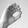
ASL letter: O